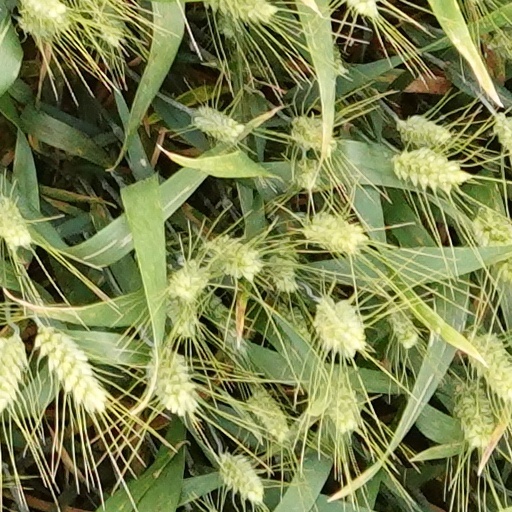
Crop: wheat